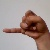
The image shows a hand gesture representing the letter 'J' in Indian Sign Language.